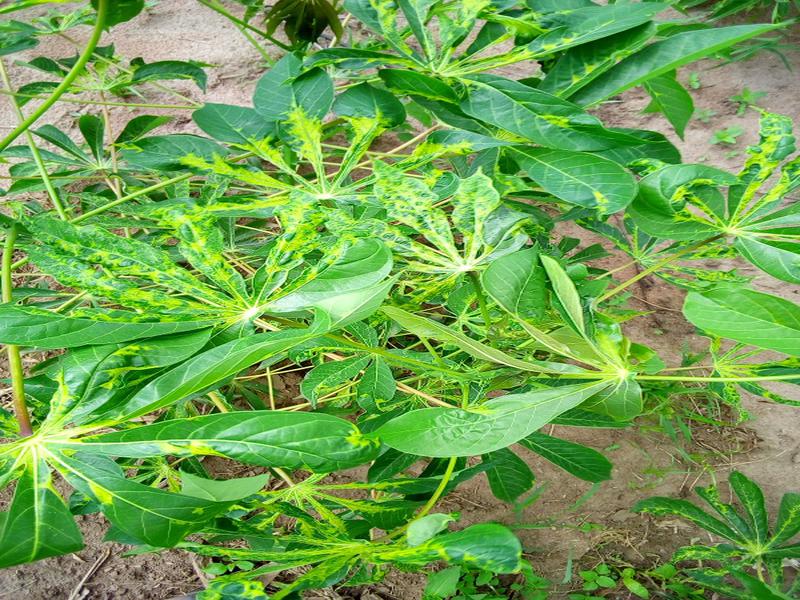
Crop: cassava
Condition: mosaic_disease